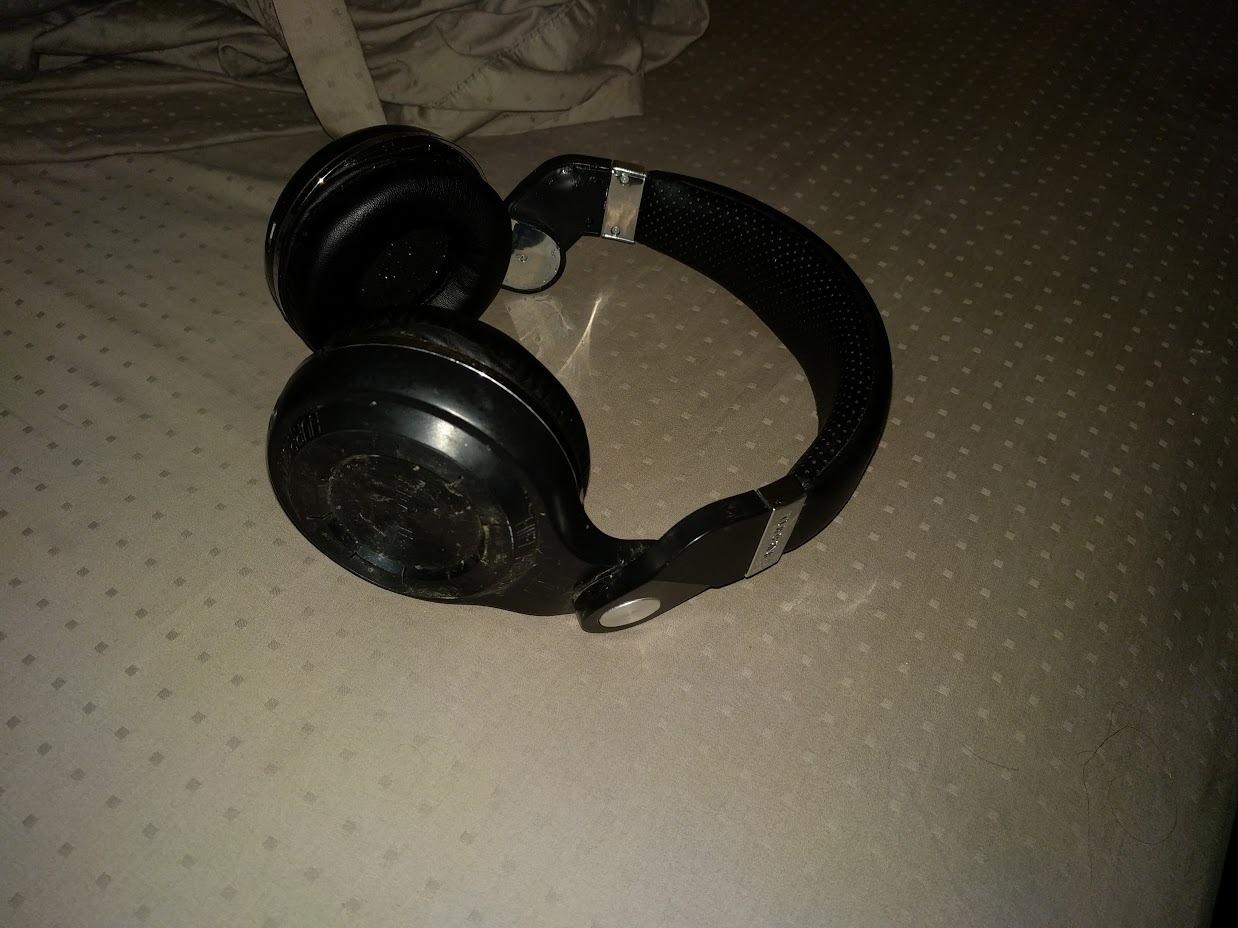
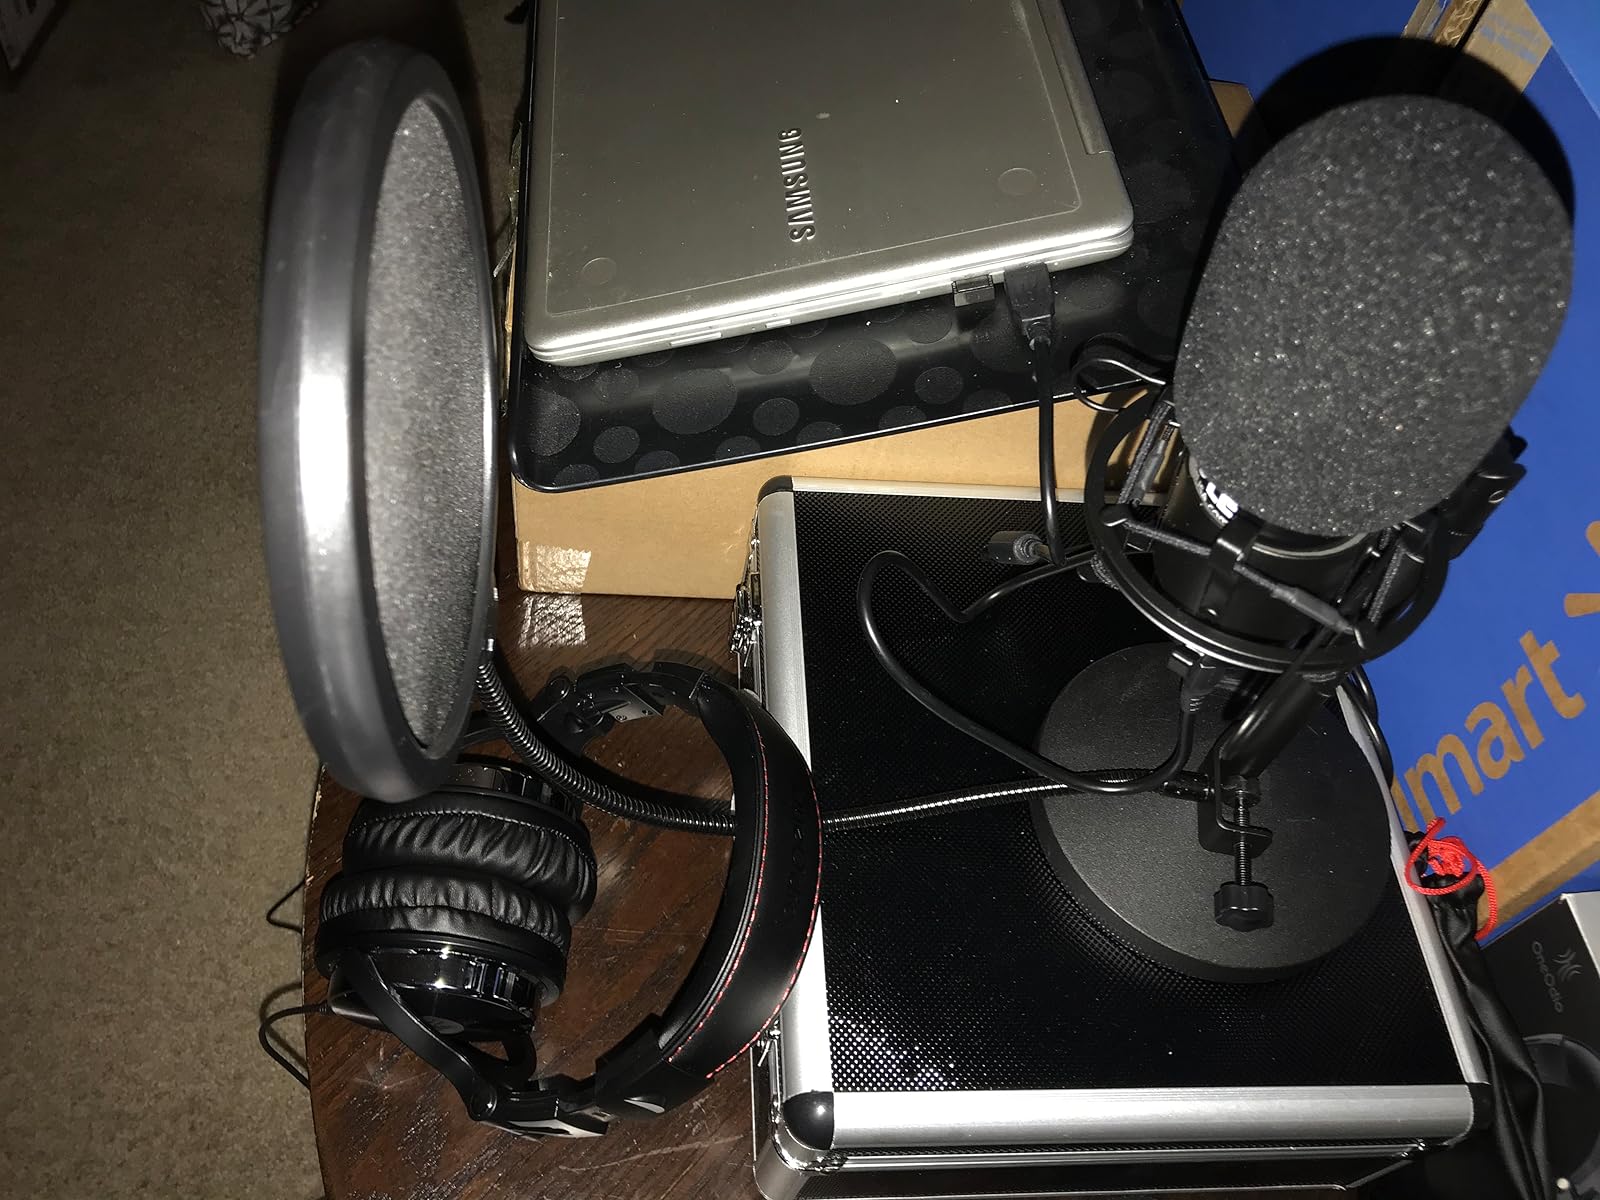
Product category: headphones
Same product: no